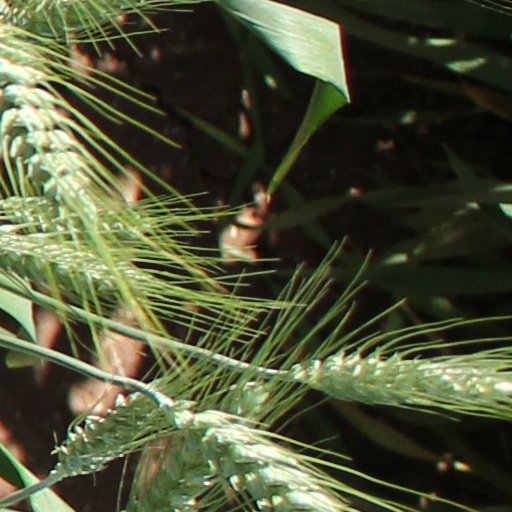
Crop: wheat